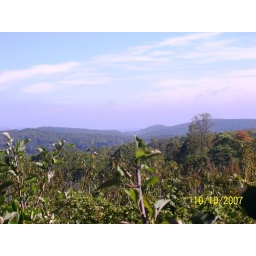
What a beautiful view of the blue mountains in the apple orchard